Threshing floor

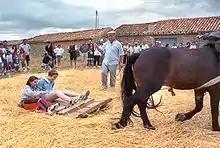
A horse pulling a threshing-board on a threshing floor

Outdoor threshing floors are usually located near a farm or farmhouse, or in places easily accessible from growing areas. They are usually paved with material that may be of various kinds, for example round stone cobbles about the size of a fist; slate; tile; or sometimes the underlying bedrock itself is exposed. Unpaved earthen threshing floors are also sometimes found. The floors usually have a slight slope, to avoid water standing on them after rain; and the paving may be divided by rays traced from a central focus to facilitate the pavement.